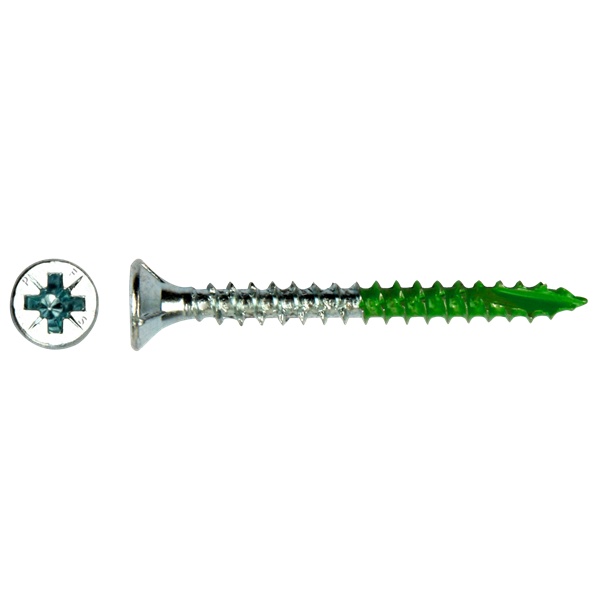
Vis UNI TF PFS-plus 4,0x16 Zn/vert   90 pcs
Marque: PFS+ Contenu emballage: 90 Code EAN: 5410439147880 Chapitre: Acier Matière: Acier Type d'emballage: Blister Surface: zingué Cr3+ Spécifications techniques z: PZ 3 marquage CE: EN14592 diamètre: 4.00 longueur: 16.00 LIVRAISON ET RETOUR Belgique 1-2 jours les frais de livraison varient en fonction du pays. Vous pouvez voir le coût total de la livraison dans votre panier ou pendant le processus de paiement. Délai d'expédition 24 Heures Si un article ne répond pas entièrement à vos attentes, il vous suffit de nous le retourner dans les 14 jours suivant la transaction. Veuillez prendre connaissance des termes et conditions afin de déterminer si votre article peut être retourné ou non. Pour plus d'information veuillez consulter nos conditions de retour. Méthodes de paiement: BEBRICO accepte les modes de paiement suivants pour les achats en ligne: Paypal, Bancontact, Visa, Mastercard, American Express.
Brand: PFS
Category: Hardware > Hardware Accessories > Hardware Fasteners > Screws > Drywall Screws